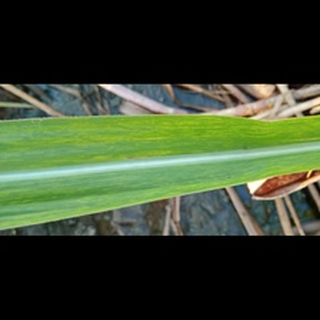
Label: sugarcane_mosaic